Cefn Viaduct, Wrexham

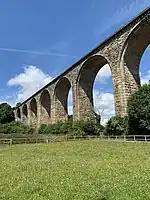
The viaduct's structure from ground level

The viaduct is built of coursed squared Cefn sandstone from Chatham's Quarry, with the upper arched stage of brick faced with stone. It is long, comprising 19 arches of span, and two arches of , and rising above the river. At the time of opening it was claimed to be the longest viaduct in Britain.